History of Belgium

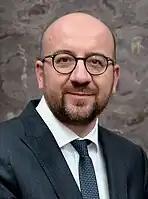
Charles Michel, the Prime Minister of Belgium from 2014 until 2019

After riots in the Congo in 1959, the scheduled gradual transition to independence was sped up dramatically. In June 1960, the Belgian Congo was replaced by the short-lived First Republic of Congo, led by the democratically elected Congolese statesman Patrice Lumumba. Belgian forces withdrew, leaving the military Force Publique under Congo's control. Order broke down as mutinying soldiers attacked whites who remained in the country. Belgians forces were briefly sent to evacuate Belgian nationals and army officers.